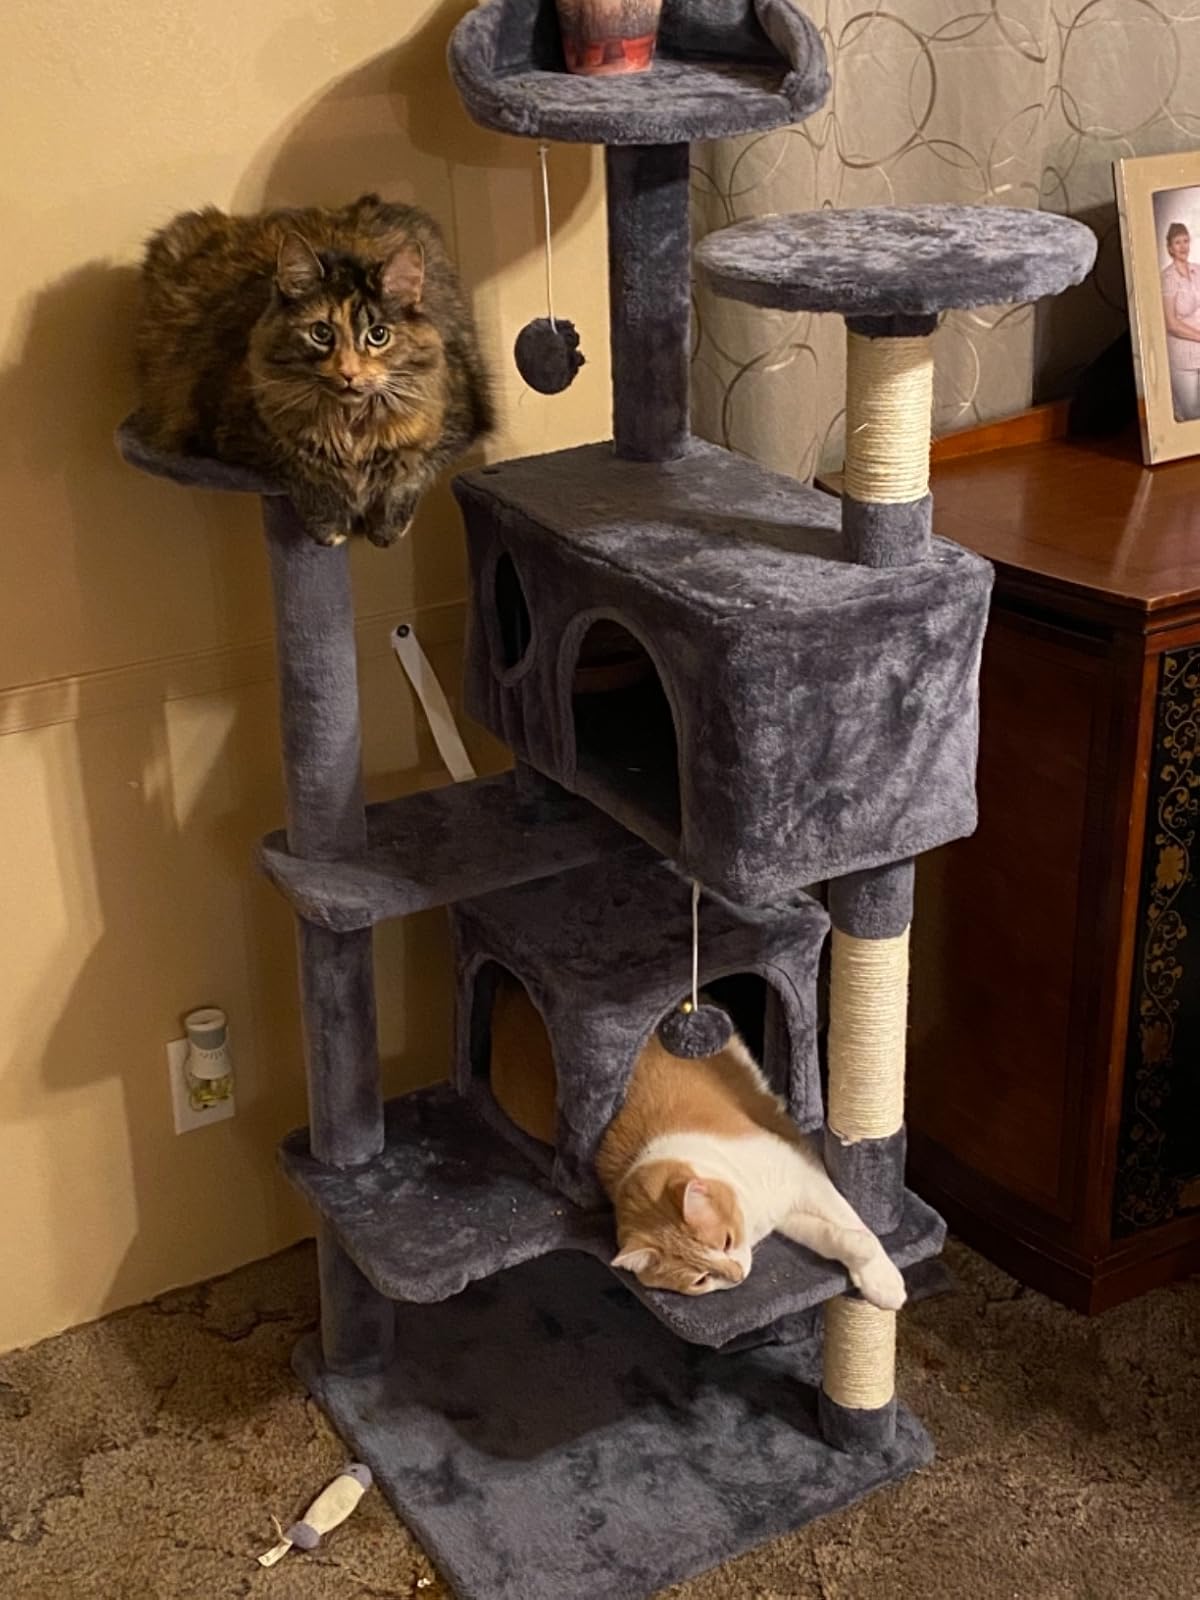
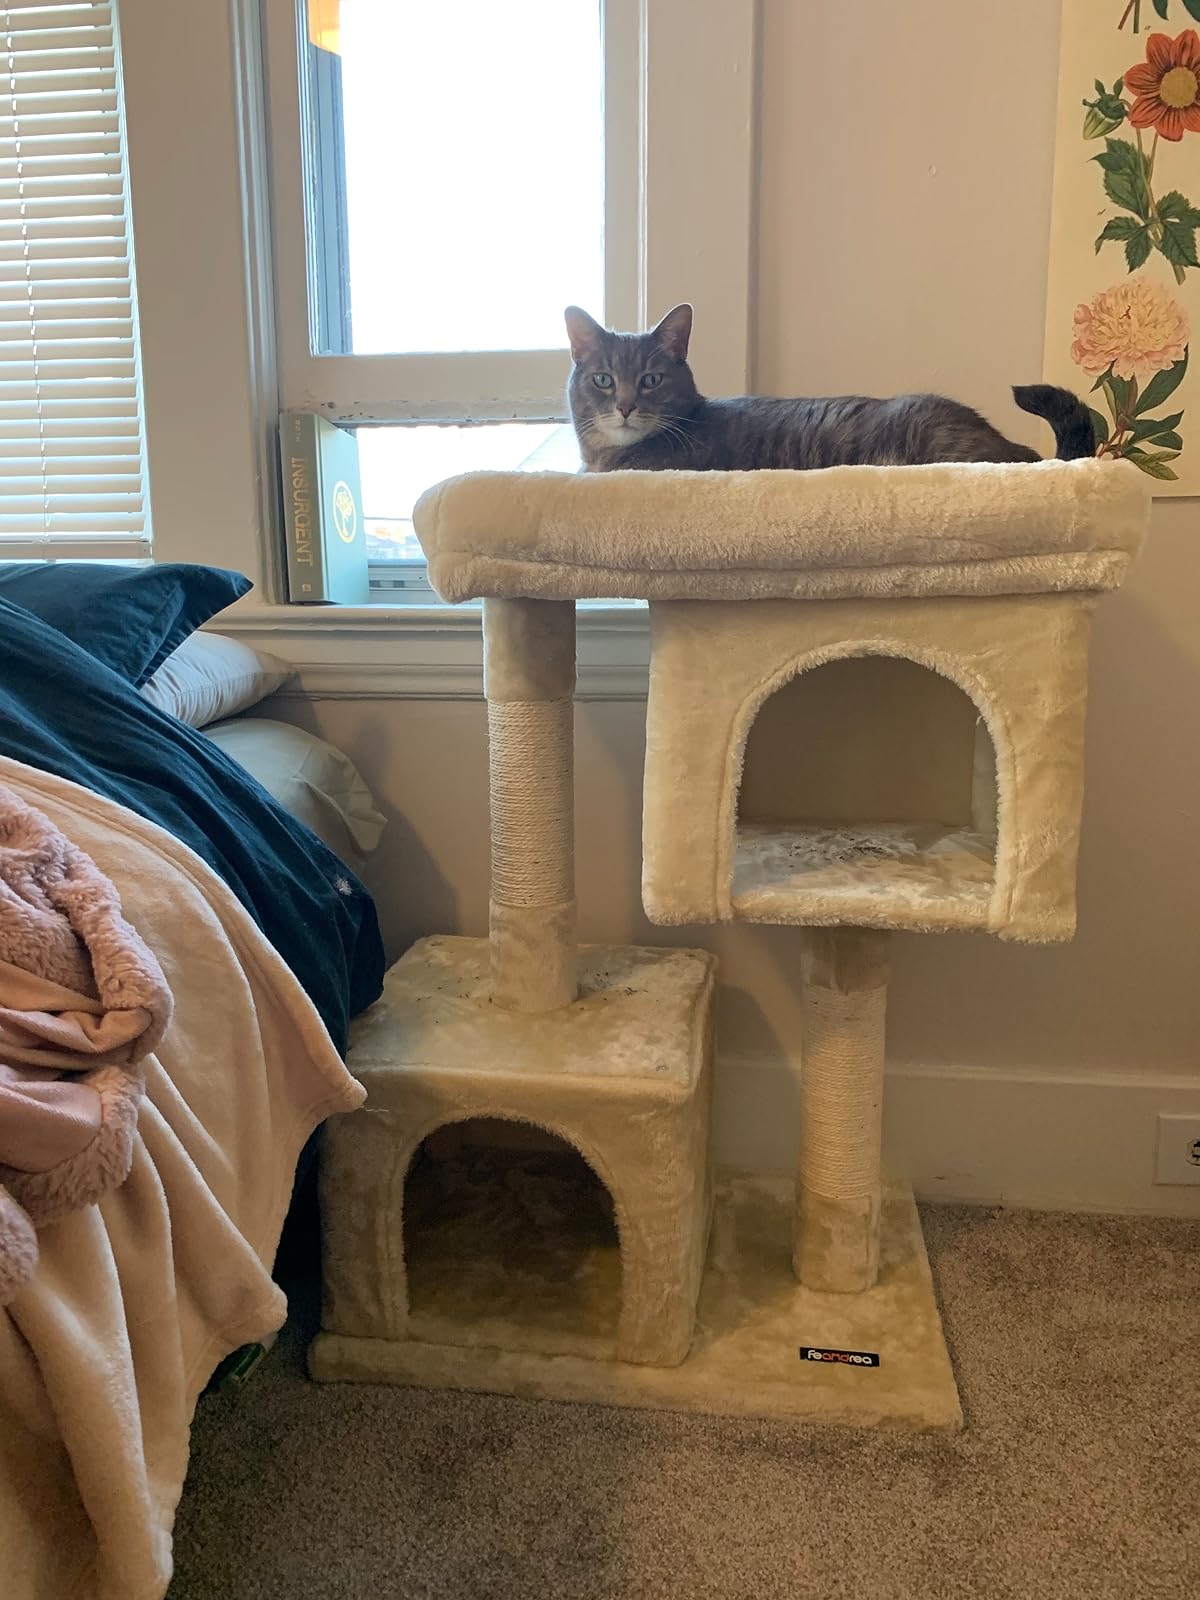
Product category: items_cat tree
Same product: no